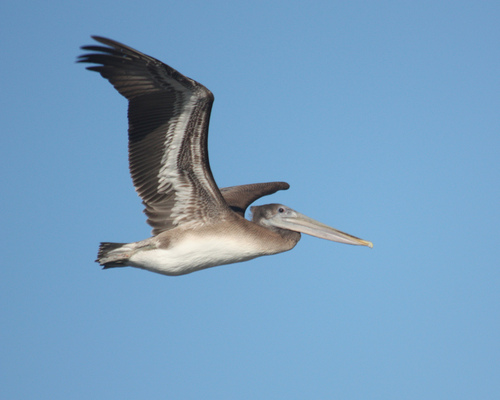
this larger bird has an extremely long bill that is gray, and has a mostly white stomach with grey and black wings.
a brown pelican with his long sturdy gray beak, and has white belly and stomach.
a medium bird with a white belly, gray wings and back, and large bill.
large grey bird with a white belly and exceptionally long, grey thin bill.
this bird has a long bill, a long black wing, and a white belly
this bird has feathers that are black and has a long bill
this is a large bird with a very long beak black and white wings and a white breast.
this bird has a very long bill and a white belly.
this bird has a white breast, belly and gray backthe bird is large with a pointed bill, and the belly is white.
Species: Brown Pelican